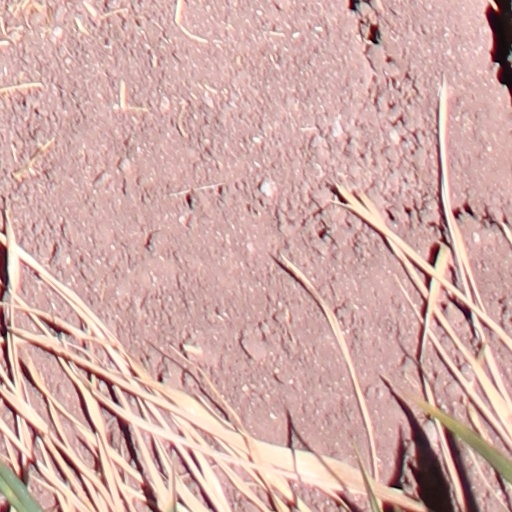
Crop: wheat